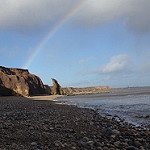
Label: sea